Nine-pin bowling

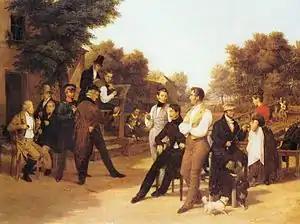
Historic depiction of nine-pin bowling by Friedrich Eduard Meyerheim (1834)

Matches may be played by individual players, where the overall winner is the player with the most pins after all lanes are played, or in a team format.